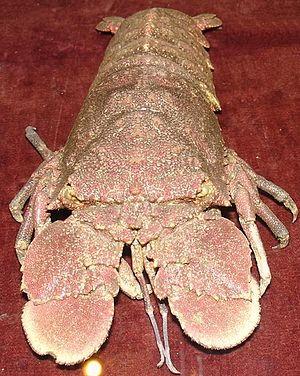
Les Scyllaridae sont une famille de crustacés décapodes. Ces crustacés sont comestibles et proches des homards, langoustes et écrevisses.